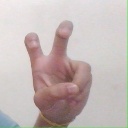
अक्षर: ई